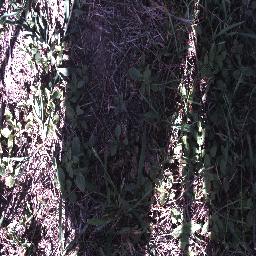
Label: negative